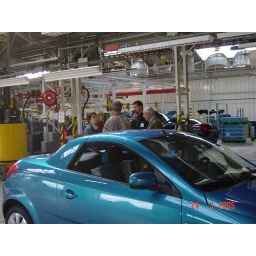
Opal car plant making Tigras (N/A in USA)